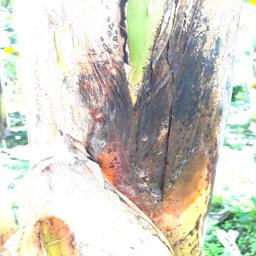
Label: PSEUDOSTEM WEEVIL